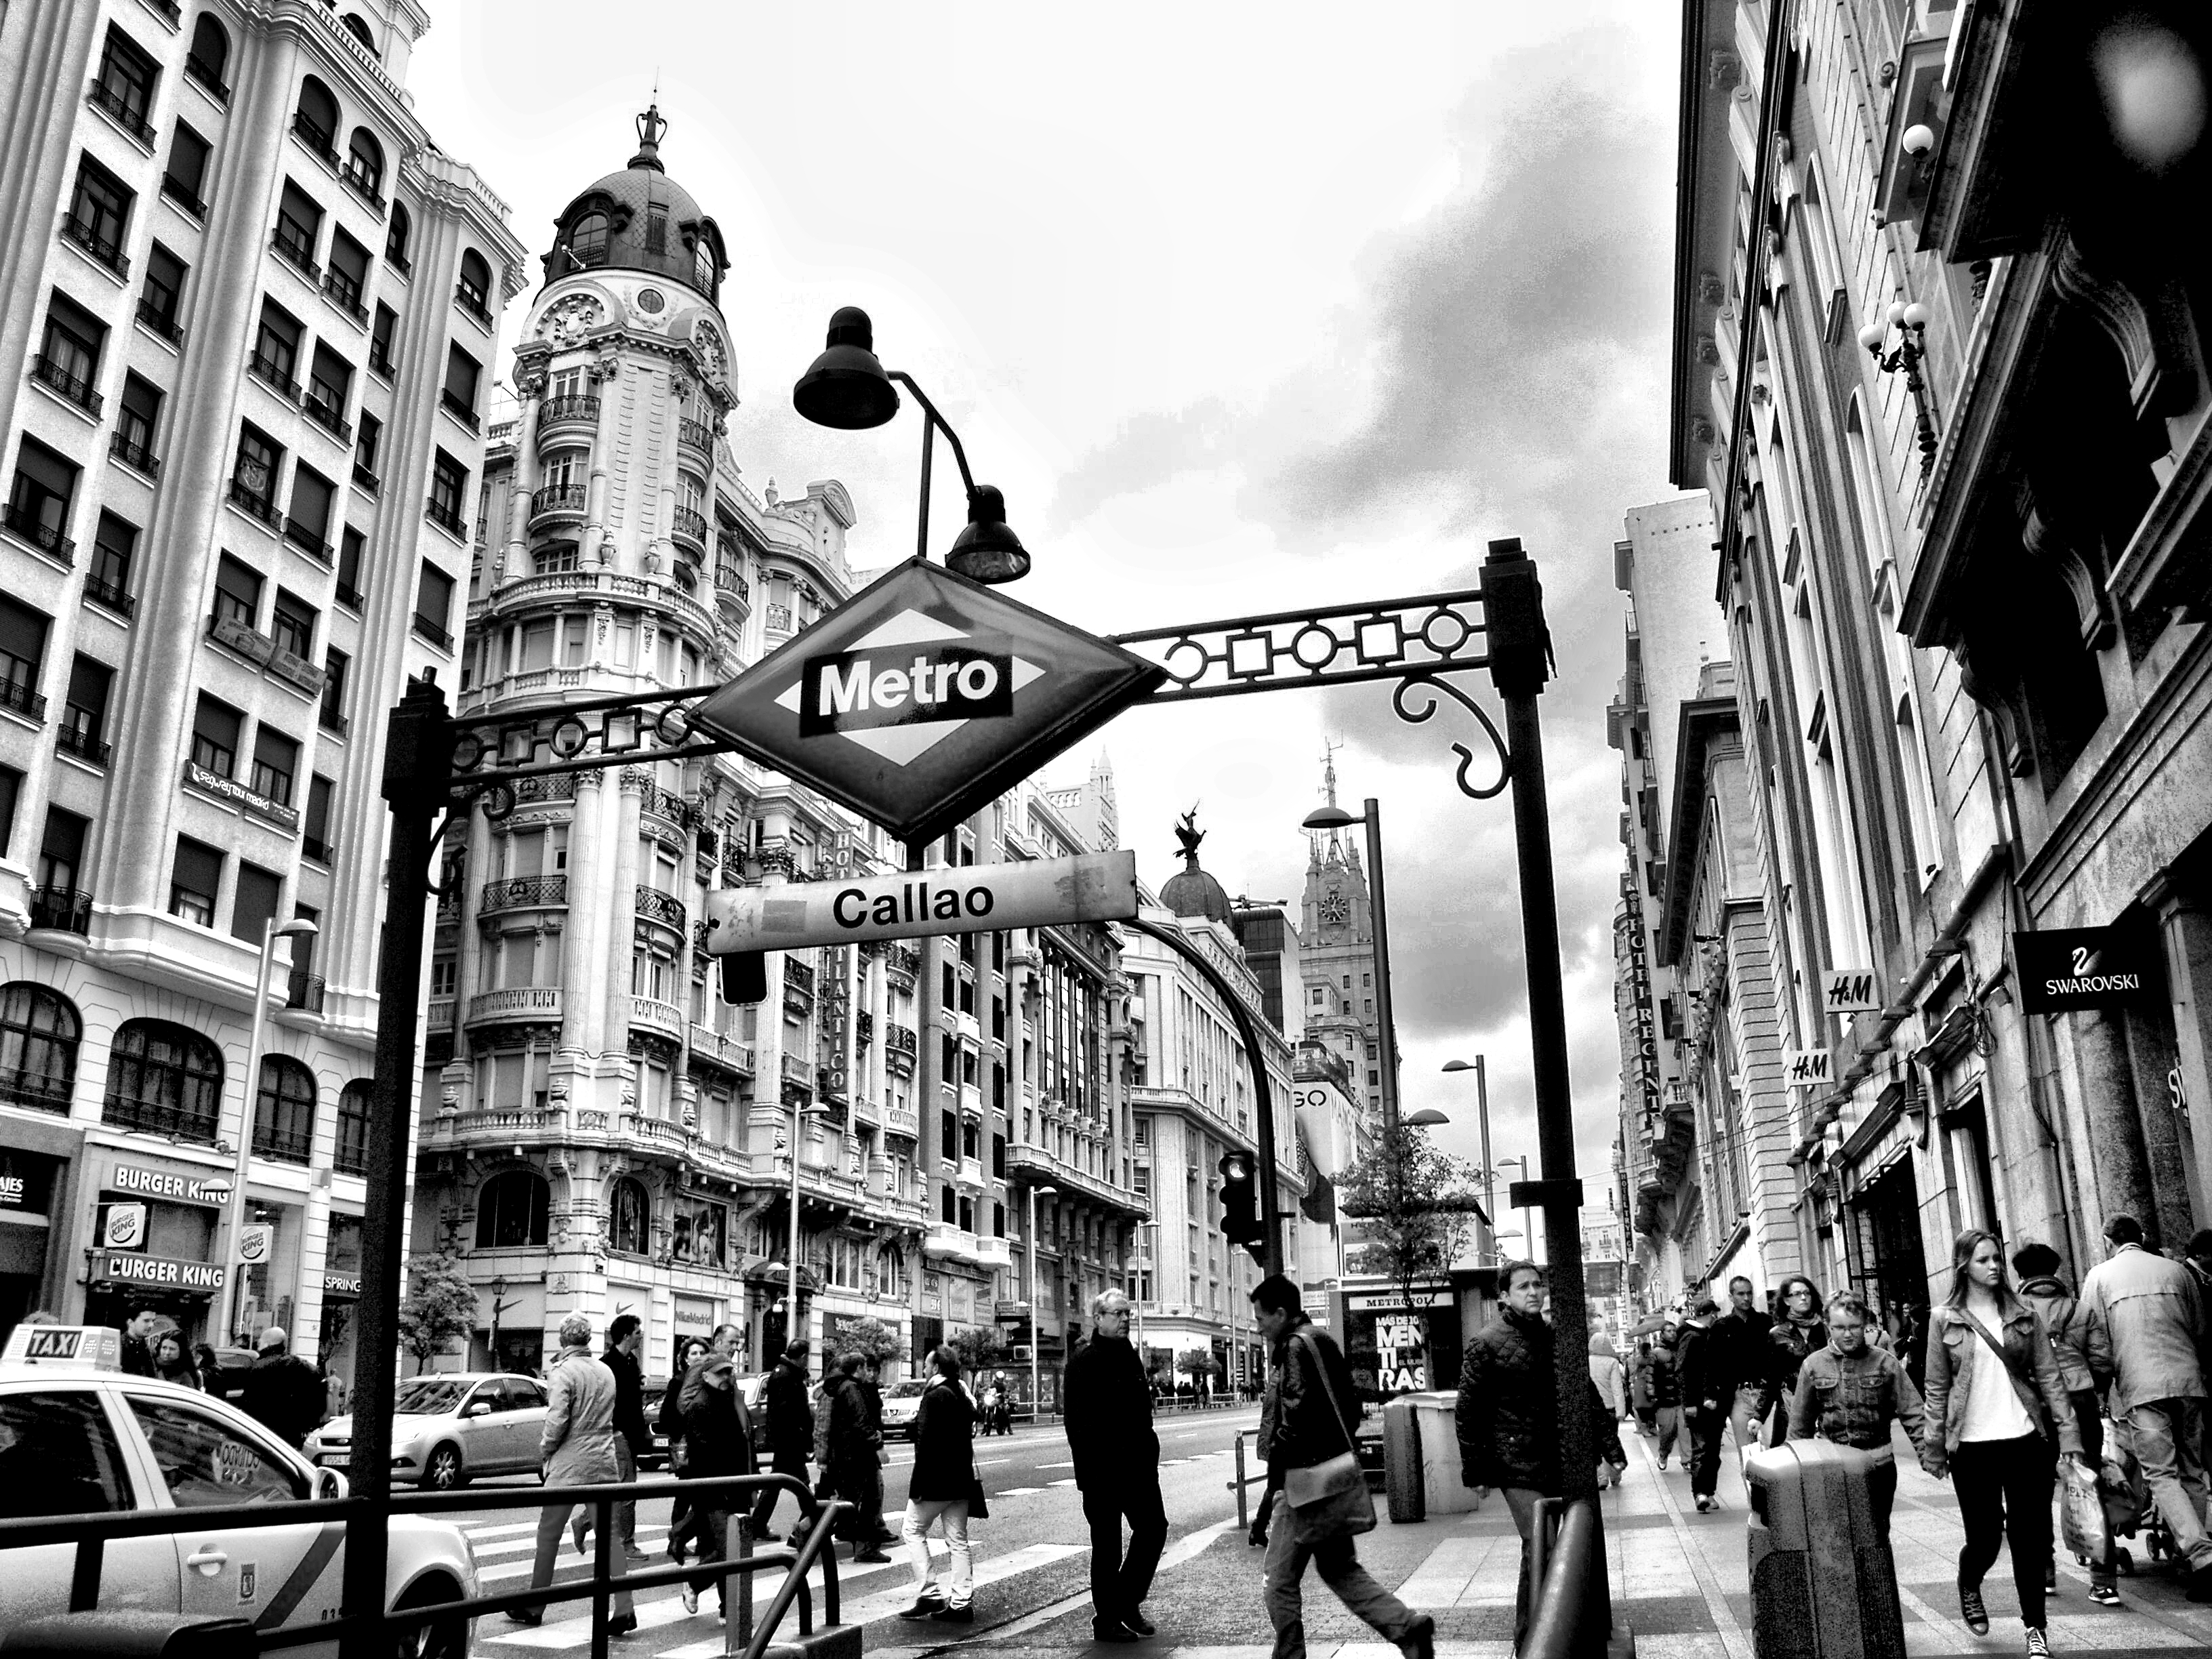
pedestrian, black and white, road, street, photography, city, crowd, cityscape, downtown, monochrome, infrastructure, photograph, metropolis, neighbourhood, urban area, monochrome photography, human settlement, nonbuilding structure